Elf

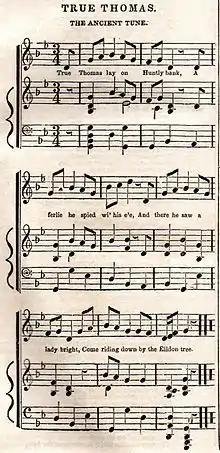
"Thomas the Rhymer" in Walter Scott's "Minstrelsy of the Scottish Border"

The appearance of elves in sagas is closely defined by genre. The Sagas of Icelanders, Bishops' sagas, and contemporary sagas, whose portrayal of the supernatural is generally restrained, rarely mention "álfar", and then only in passing. But although limited, these texts provide some of the best evidence for the presence of elves in everyday beliefs in medieval Scandinavia. They include a fleeting mention of elves seen out riding in 1168 (in "Sturlunga saga"); mention of an "álfablót" ("elves' sacrifice") in "Kormáks saga"; and the existence of the euphemism "ganga álfrek" ('go to drive away the elves') for "going to the toilet" in "Eyrbyggja saga".